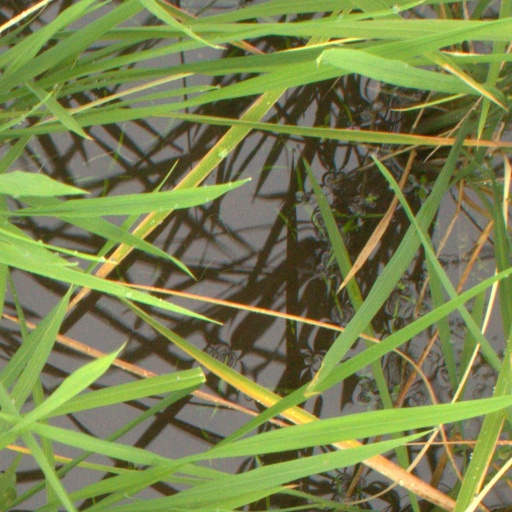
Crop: rice